Olivedale, Western Cape

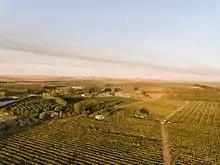
Olivedale Farms 2017

The Trek Boers started expanding from the Cape Colony and the governing body of the VOC in the early 1700s. The first farm to be established in the wider Swellendam/Buffeljags area was Jan Harmse in 1723 (now Nooitgedacht) and Roelof Olofsz at Grootvadersbosch. In 1731 Andre Schutte established himself at Potteberg and Dirk Cornelius Uys was the first Farmer in Bufflejagsriver. Reasons for leaving the secure vicinity of Cape Town and Stellenbosch included the need for independence from the VOC.